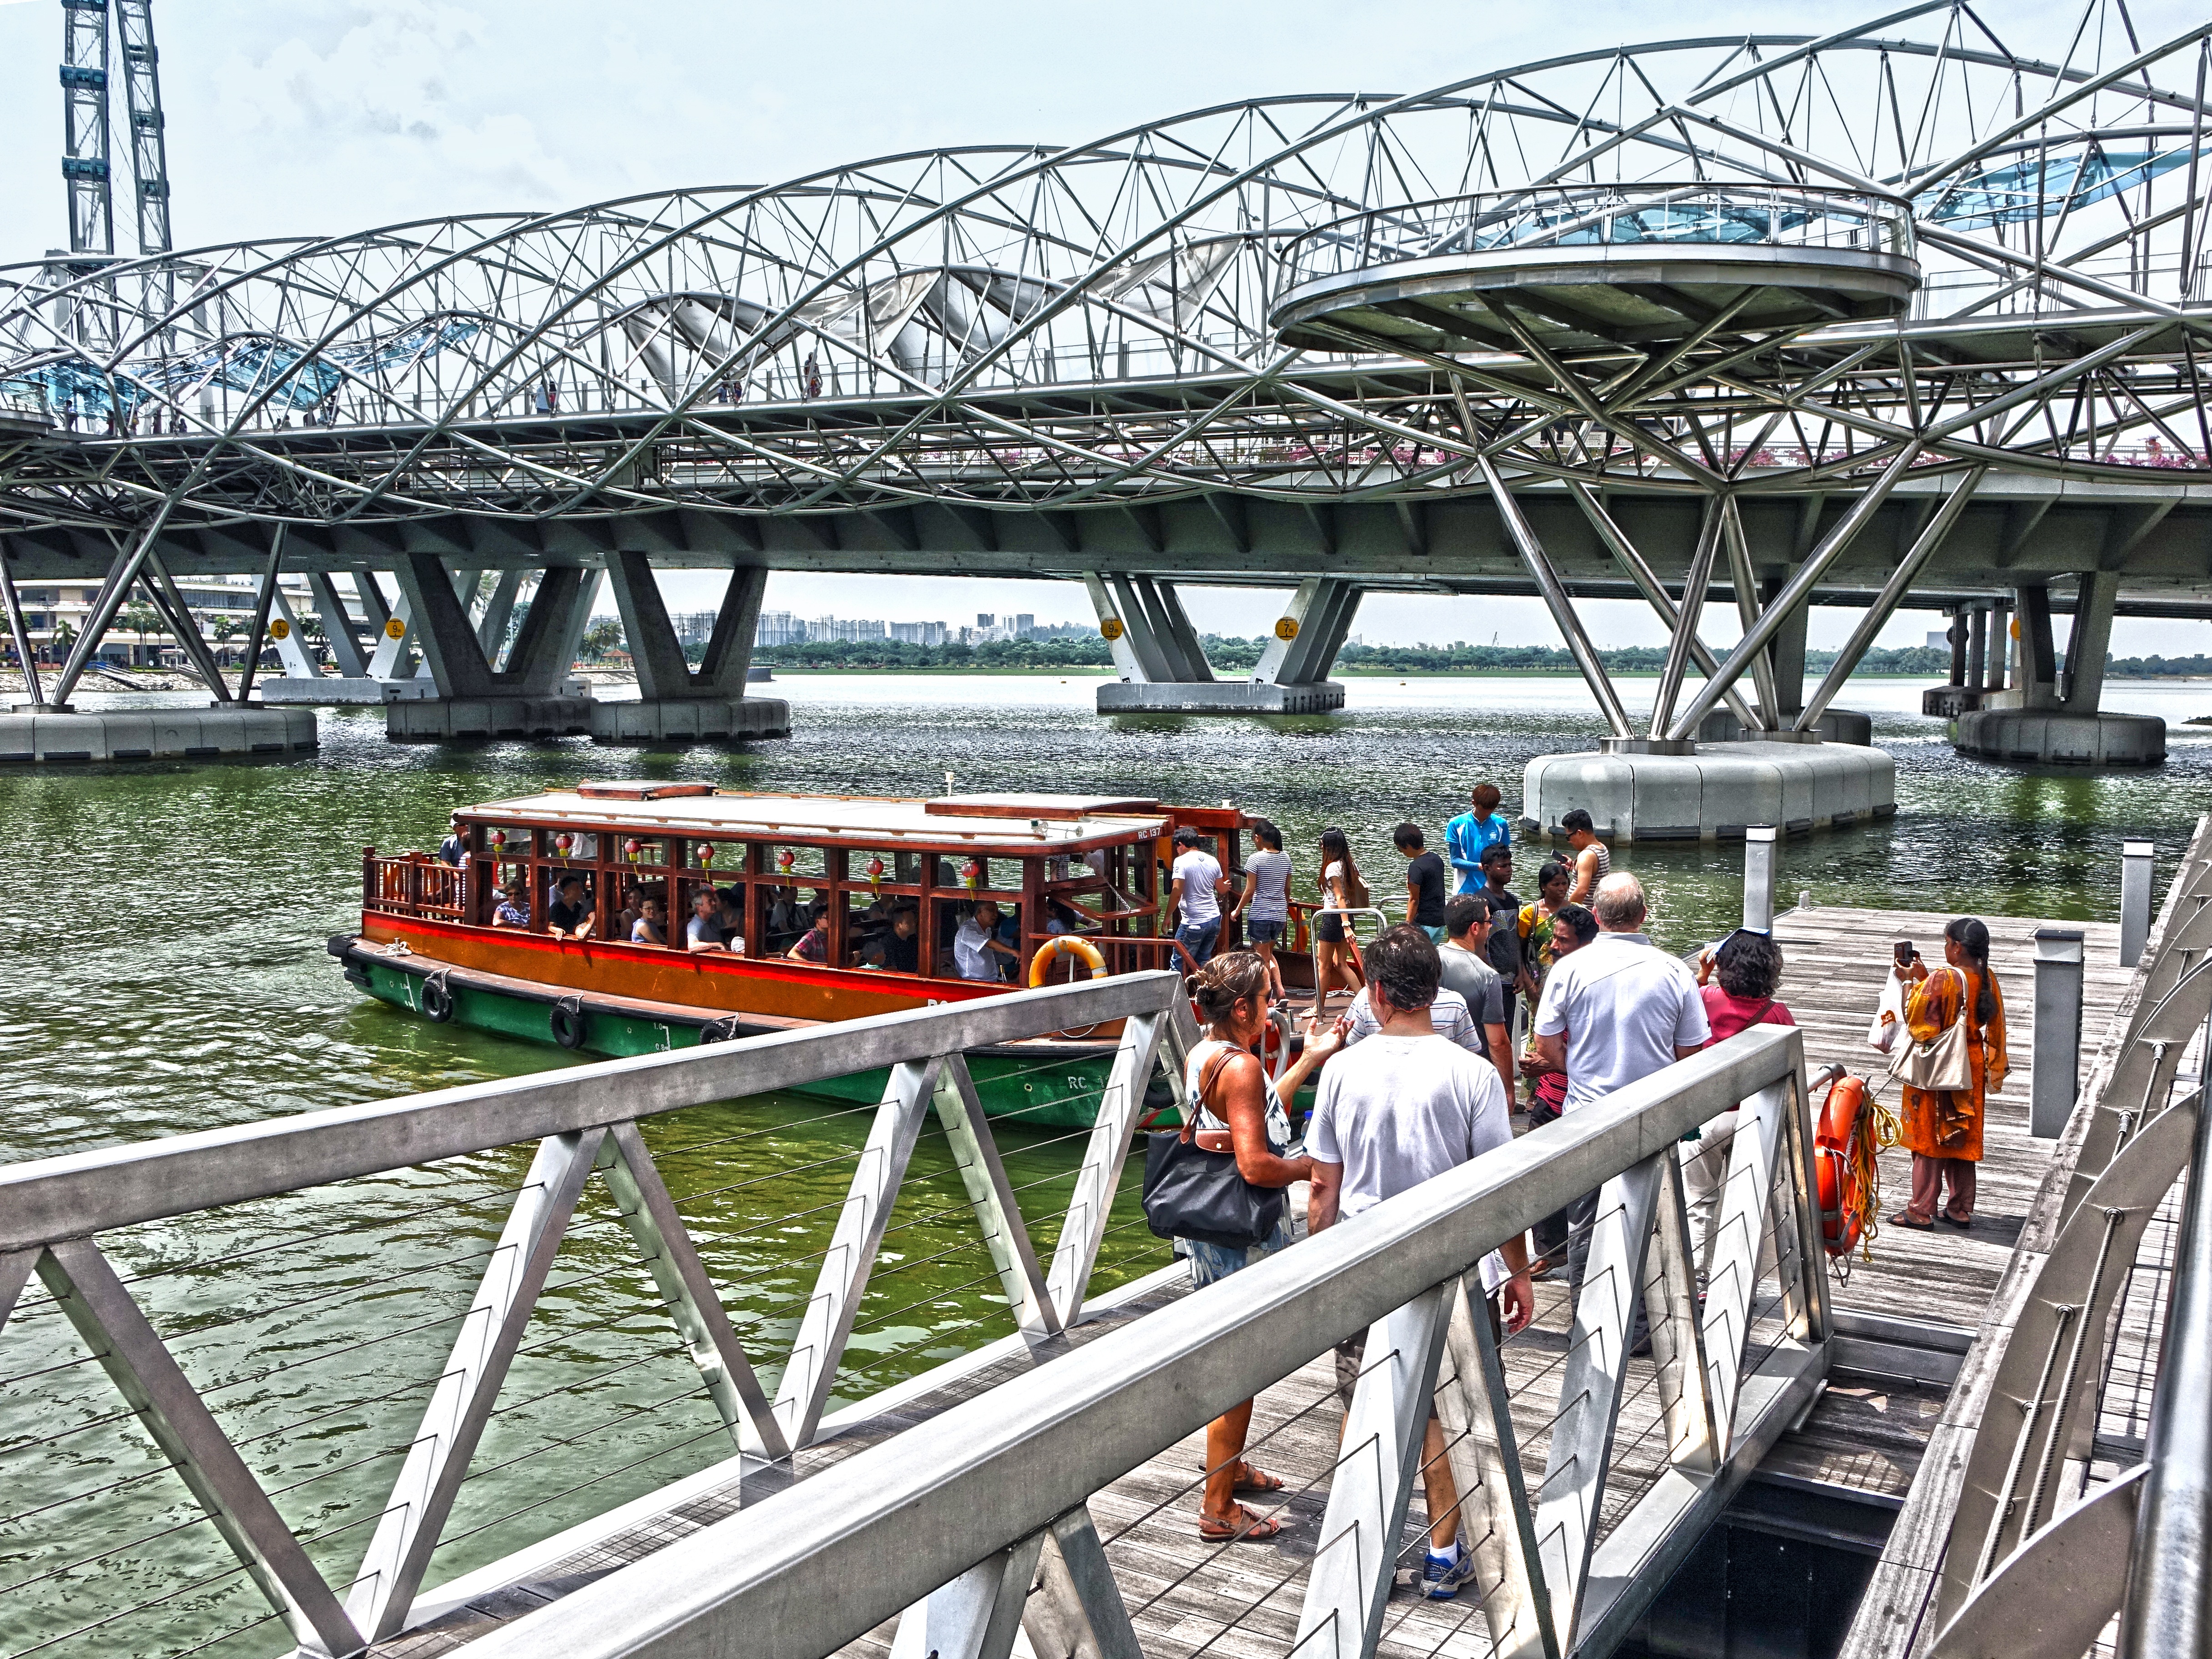
water, structure, boardwalk, bridge, pier, overpass, walkway, travel, transportation, transport, vehicle, amusement park, park, metal, landmark, tourism, stadium, roller coaster, public transport, hdr, tourists, boarding, singapore, truss bridge, skyway, singapore river, amusement ride, bumboat, nonbuilding structure, sport venue, river taxi